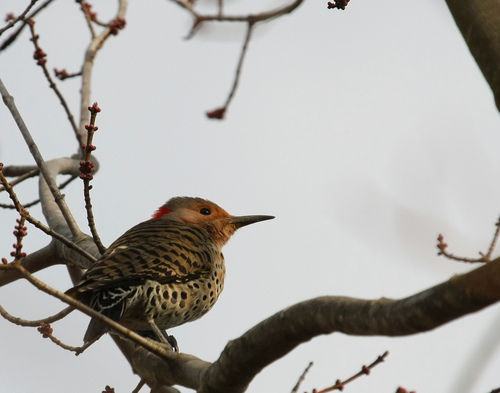
the nape of the neck of this bird is bright red while the body of the birdy (breast, wings, belly) is white/brown and black-spotted.
this bird has small black spots along its breast and abdomen as well as a red crown and brown coverts.
this little bird has brown, tan, and black spots throughout it's entire body with a spot of white on it's nape.
white all over with black spots and brown and black spotted wings, a red crown and orangeish head.
this small bird has a reddish hue to the crown and distinctive wing patterns.
a small bird with a red crown, red face, tan with brown speckles covering its breast, belly and vent, and brown and black secondaries.
this bird has a grey bill with light and dark brown wings and grey feet.
this bird has wings that are brown and has a spotted bellya small brown bird around the eyes is orange a long bill
this tiny bird has a long and point black bill, amber supercilliaries, and black and brown primaries and secondaries.
Species: Northern Flicker